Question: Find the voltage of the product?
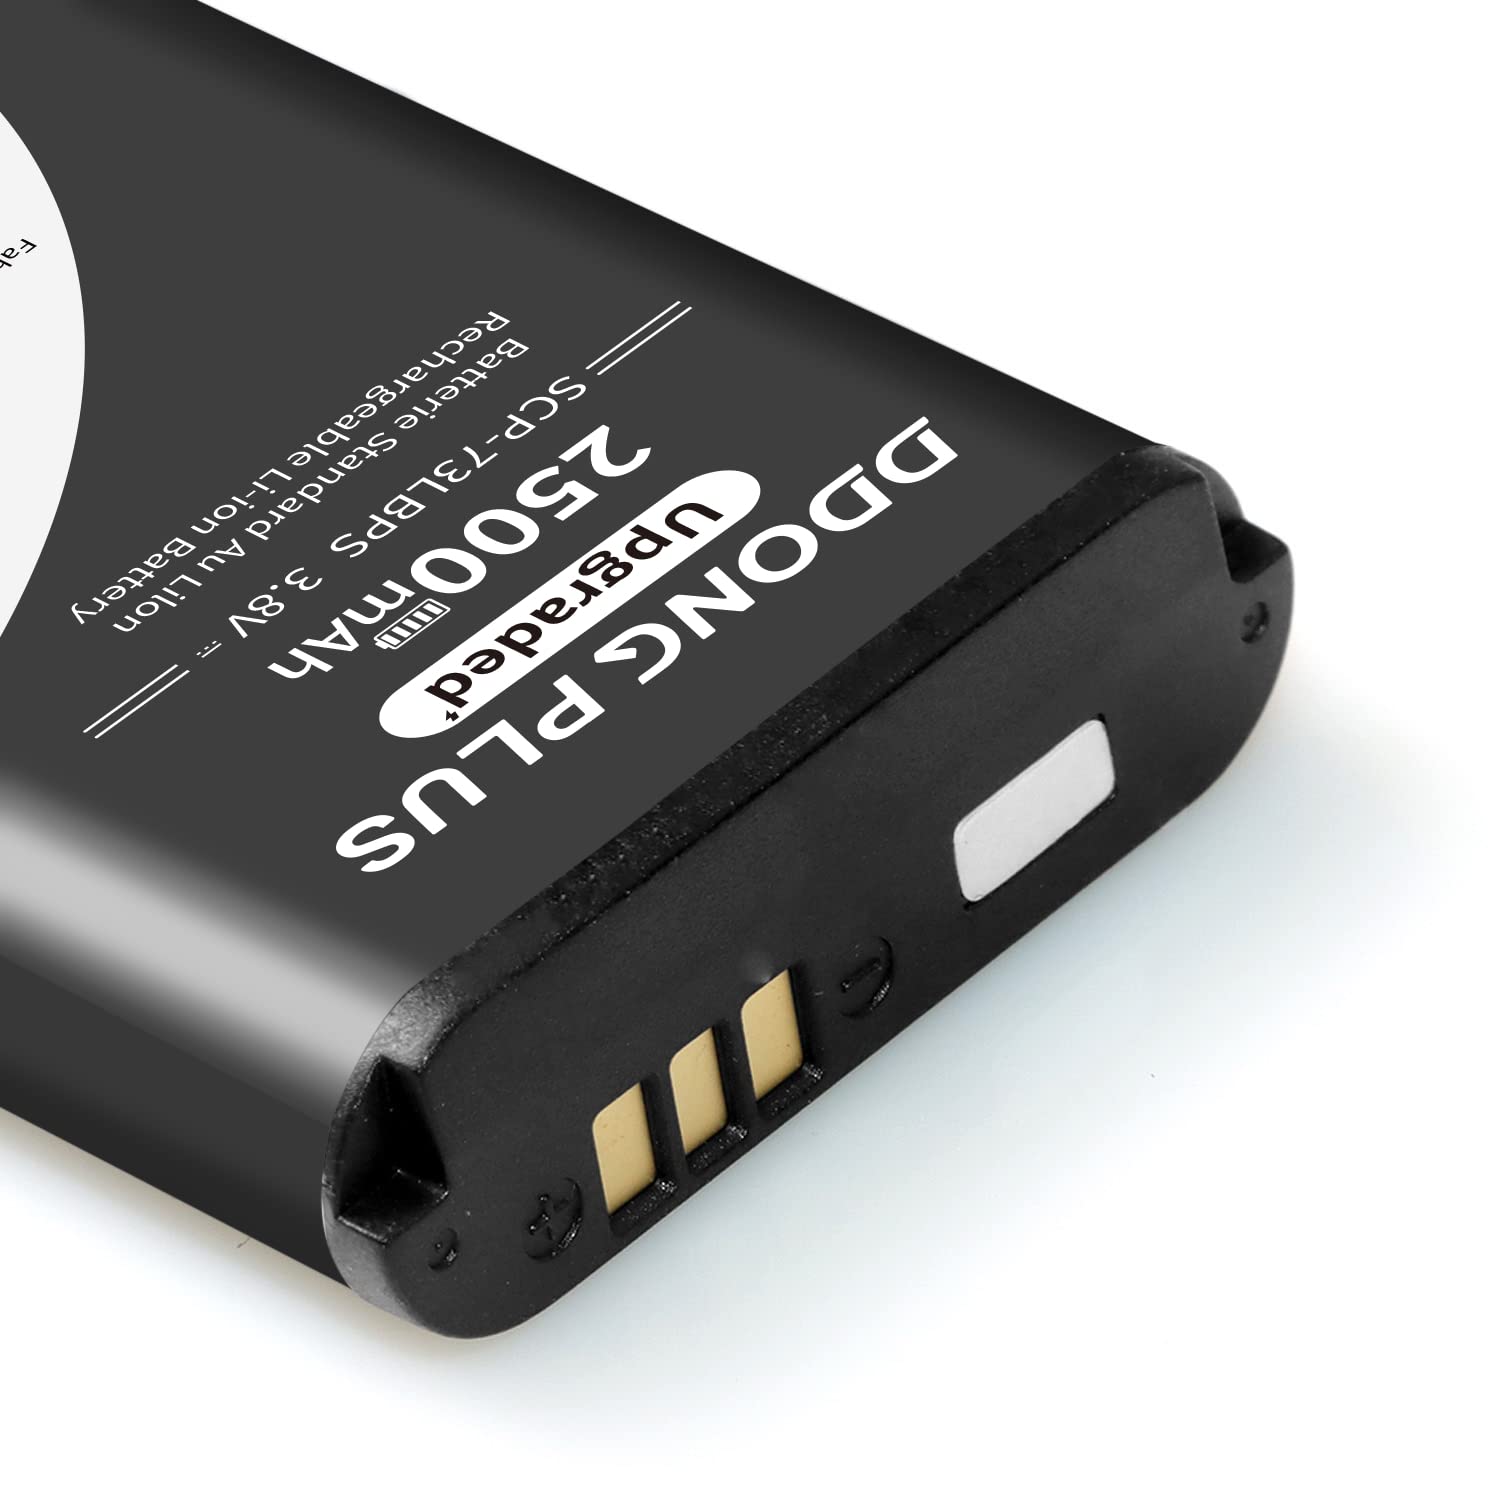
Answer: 3.8 volt